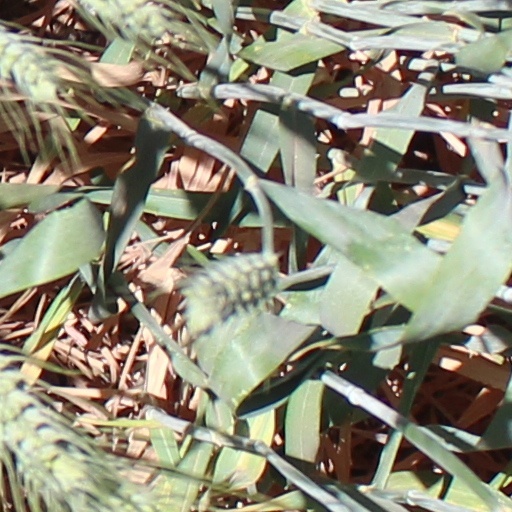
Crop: wheat